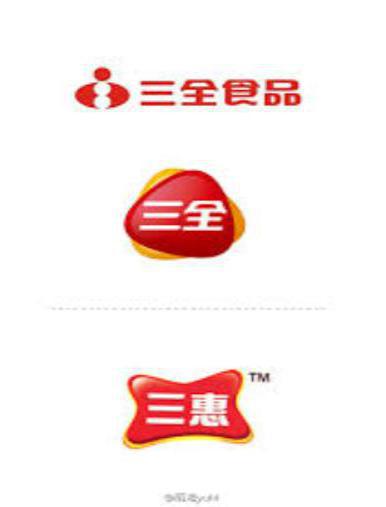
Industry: Food